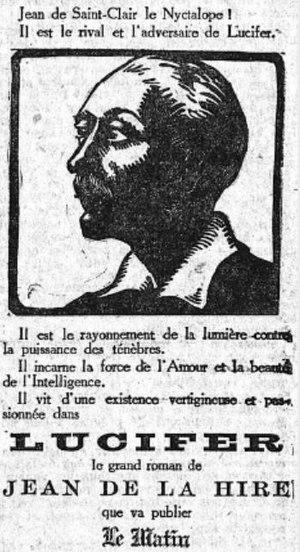
Encart publicitaire du roman-feuilleton Lucifer de Jean de La Hire. Extrait de l'édition du quotidien Le Matin du 17 novembre 1921.
Le Nyctalope est un personnage de fiction français créé par Jean de la Hire. Tirant son nom de sa vision parfaite en pleine nuit, cet aventurier vit ses exploits grâce à ses activités d'explorateur, de détective, ainsi que d'agent des services secrets français.
Le Mystère des XV est un roman français de Jean de La Hire publié en feuilleton en 1911 dans le quotidien Le Matin. Il n'a cependant été publié en format relié que onze ans plus tard aux éditions Ferenczy en deux volumes sous les titres Le Mystère des XV et Le Triomphe de l’amour ; puis de nouveau en 1954 aux éditions Jaeger : Le Secret des XII et Les Conquérants de Mars. Malgré ces rééditions françaises tardives, ce roman a été traduit, plus ou moins fidèlement, dans la première moitié du XXᵉ siècle pour être publié à l'étranger.